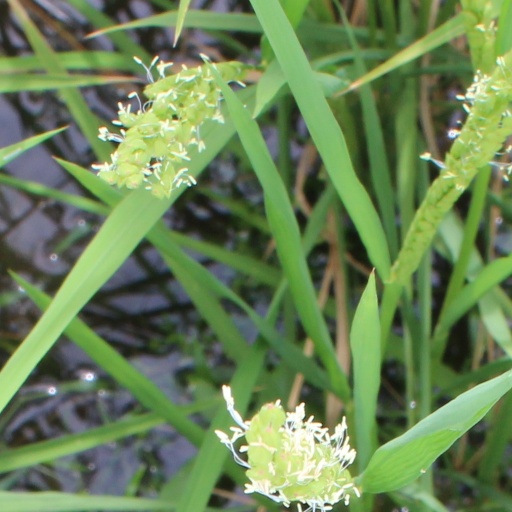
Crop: rice